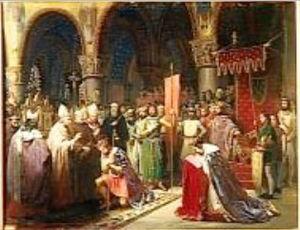
Les salles des Croisades du château de Versailles créées par Louis-Philippe en 1843 comportent les armoiries et noms des principaux chefs croisés.